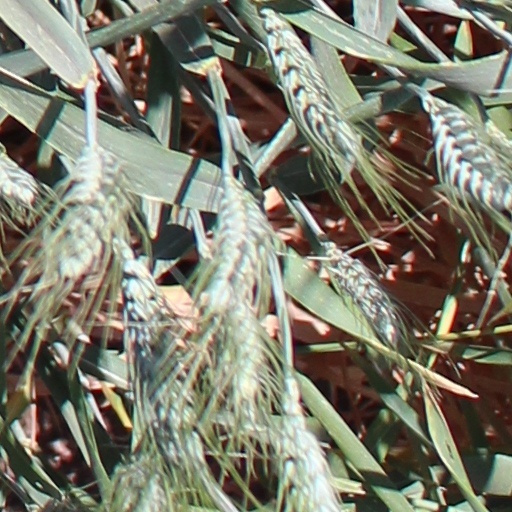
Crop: wheat